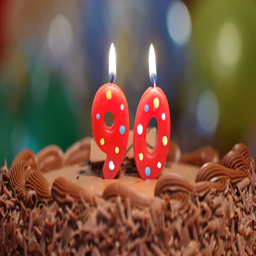
candles on a cake are blown out